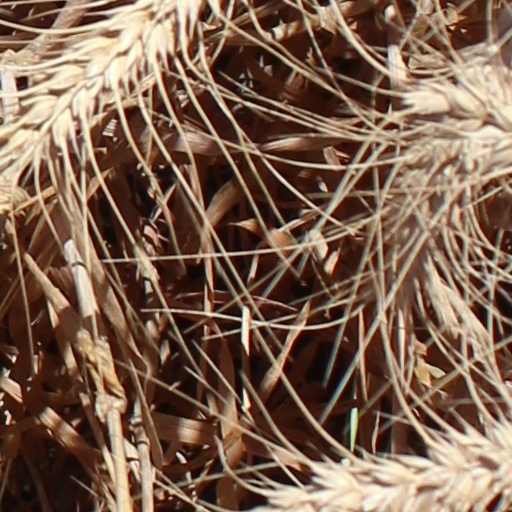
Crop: wheat